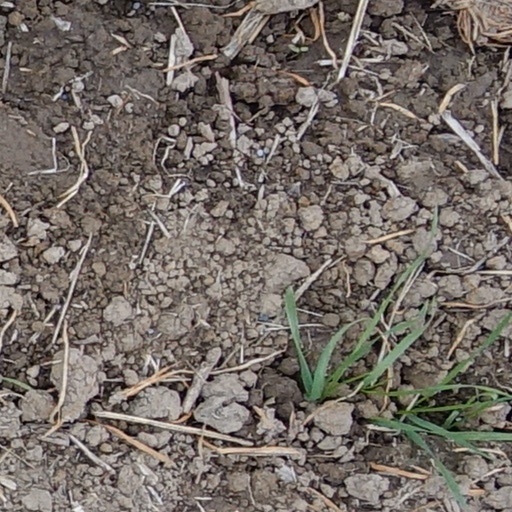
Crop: wheat